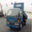
Label: truck